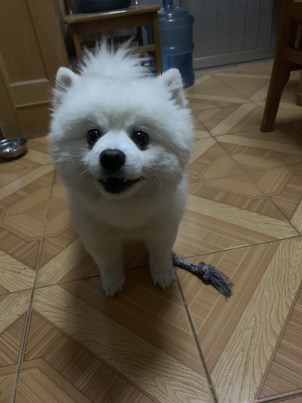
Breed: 253-n000107-Japanese_Spitzes